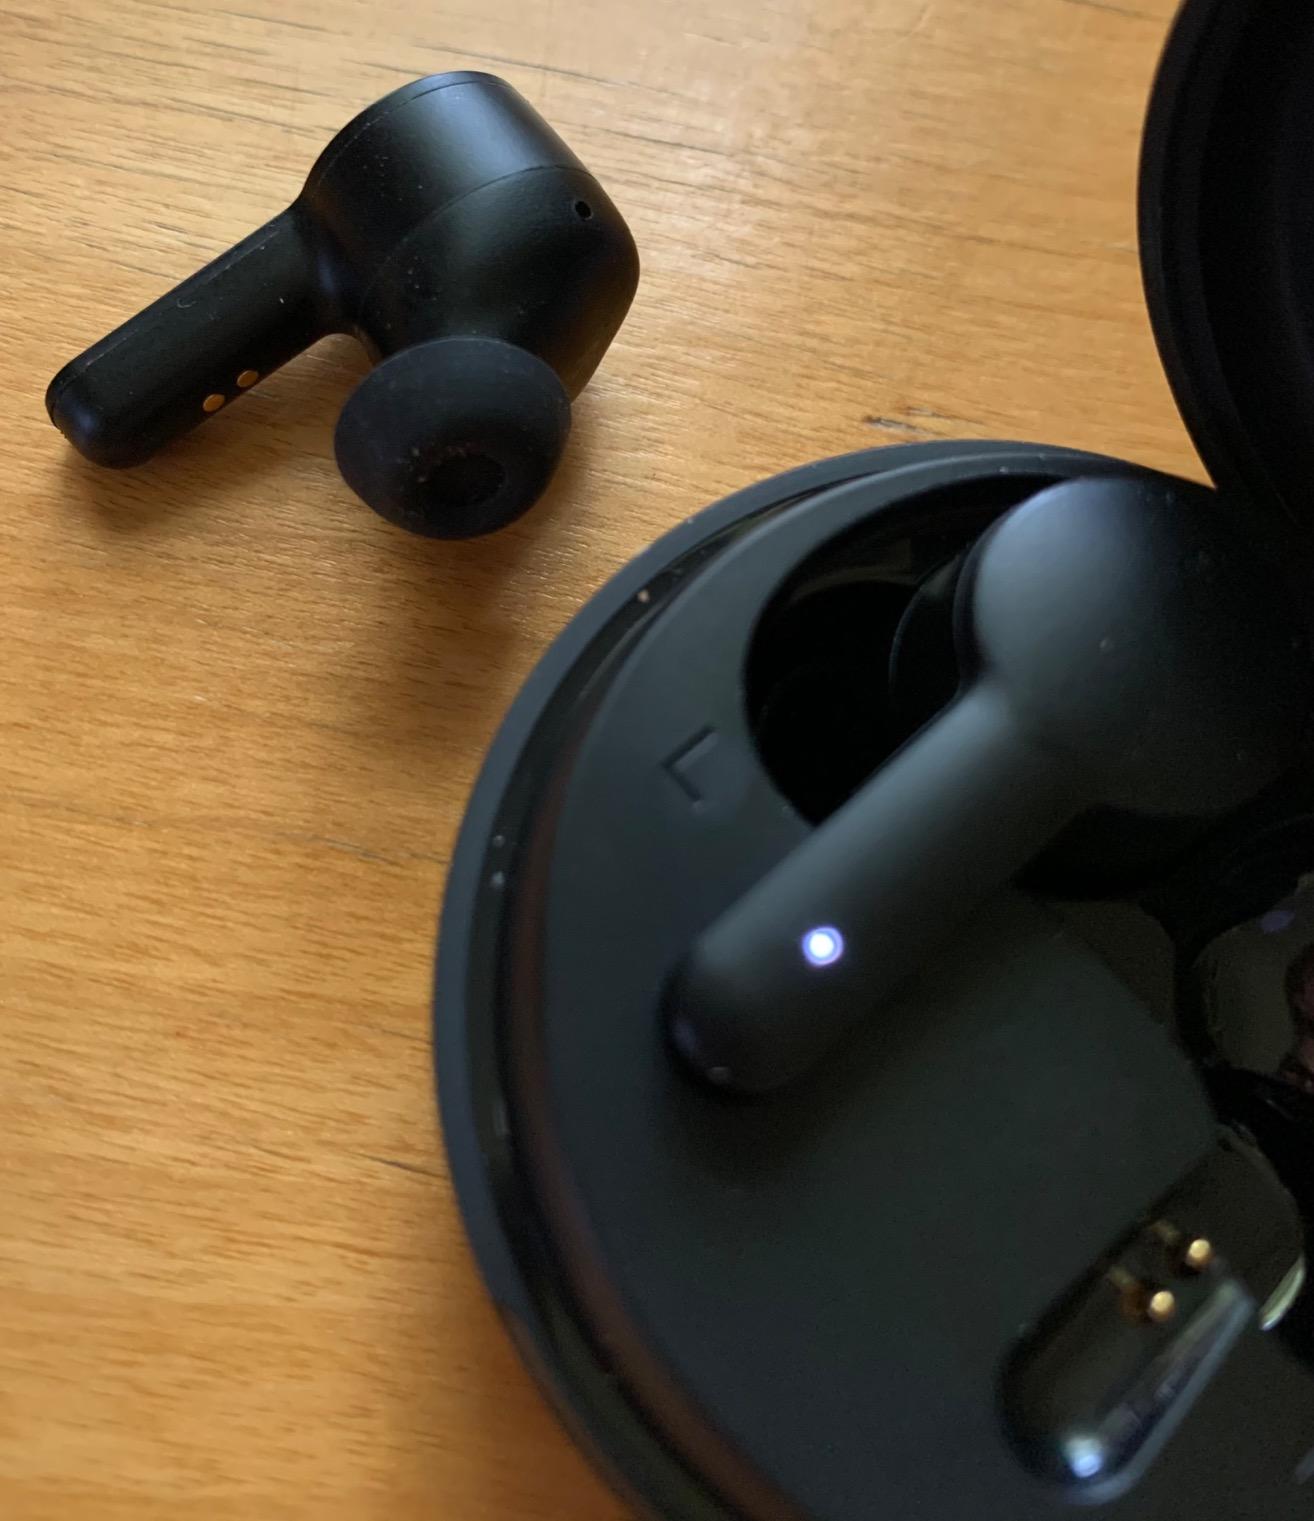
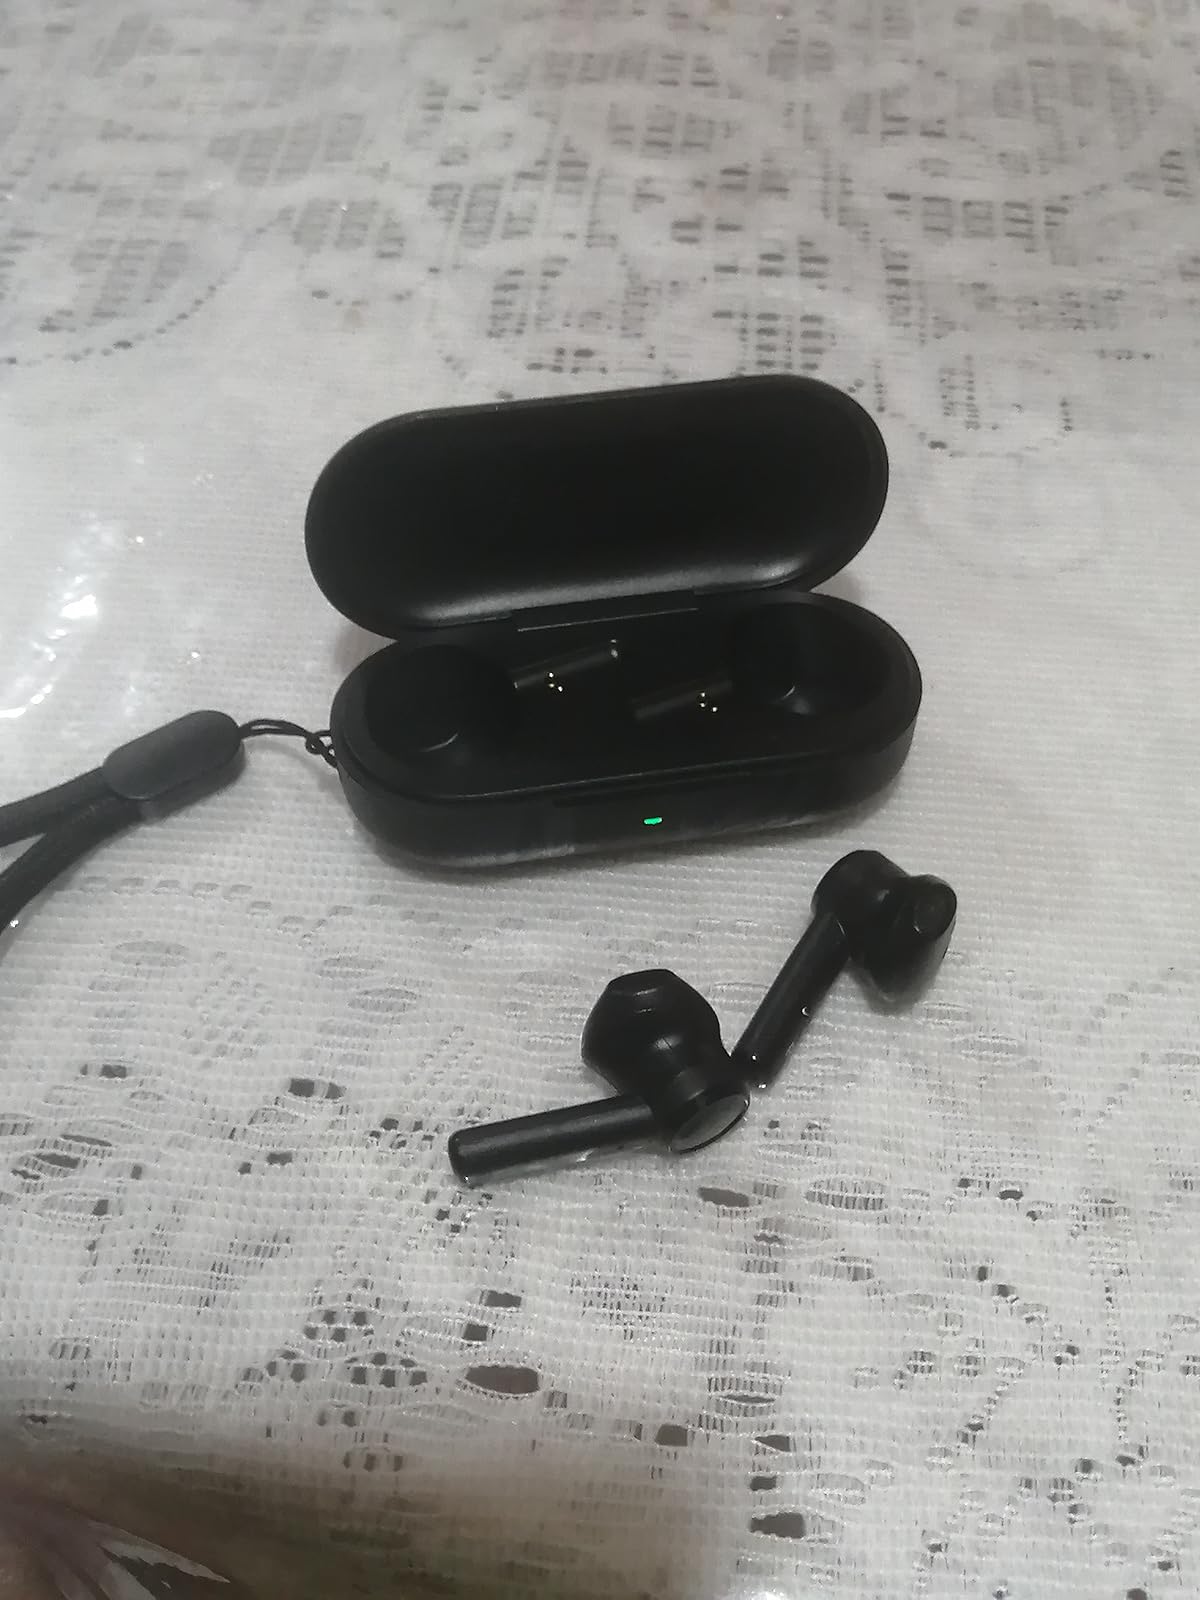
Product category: earbuds
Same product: no